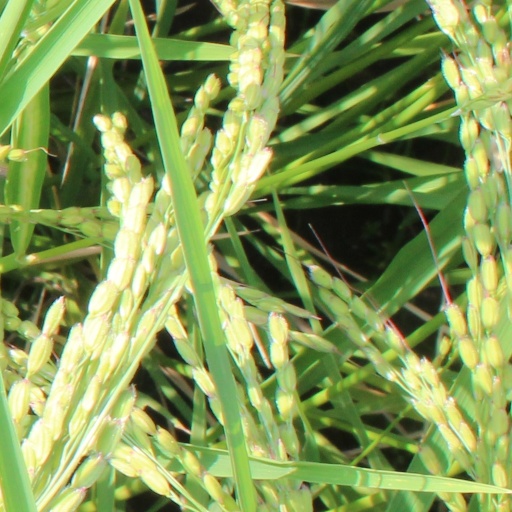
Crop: rice